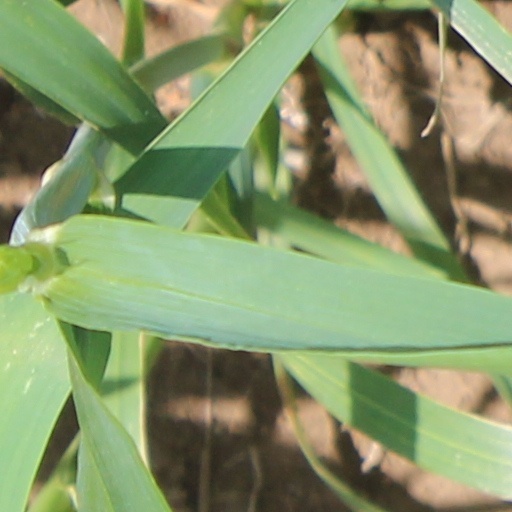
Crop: wheat